Libyan civil war (2014–2020)

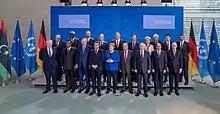
The Libya Summit in Berlin, Germany on 19 January 2020

In July 2019, Ghassan Salamé, the head of the United Nations Support Mission in Libya (UNSMIL), proposed a three-point peace plan (a truce during Eid al-Adha, an international meeting of countries implicated in the conflict, and an internal Libyan conference similar to the Libyan National Conference).